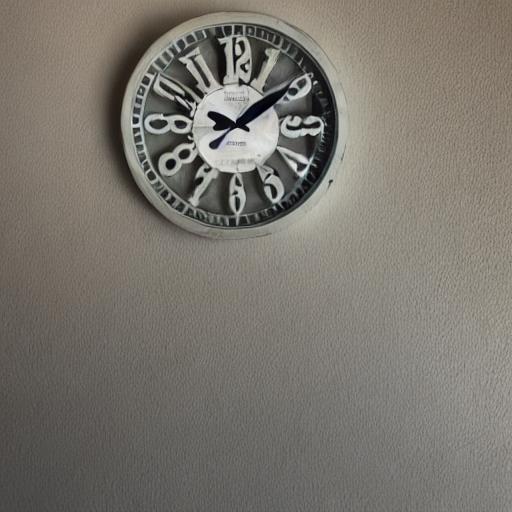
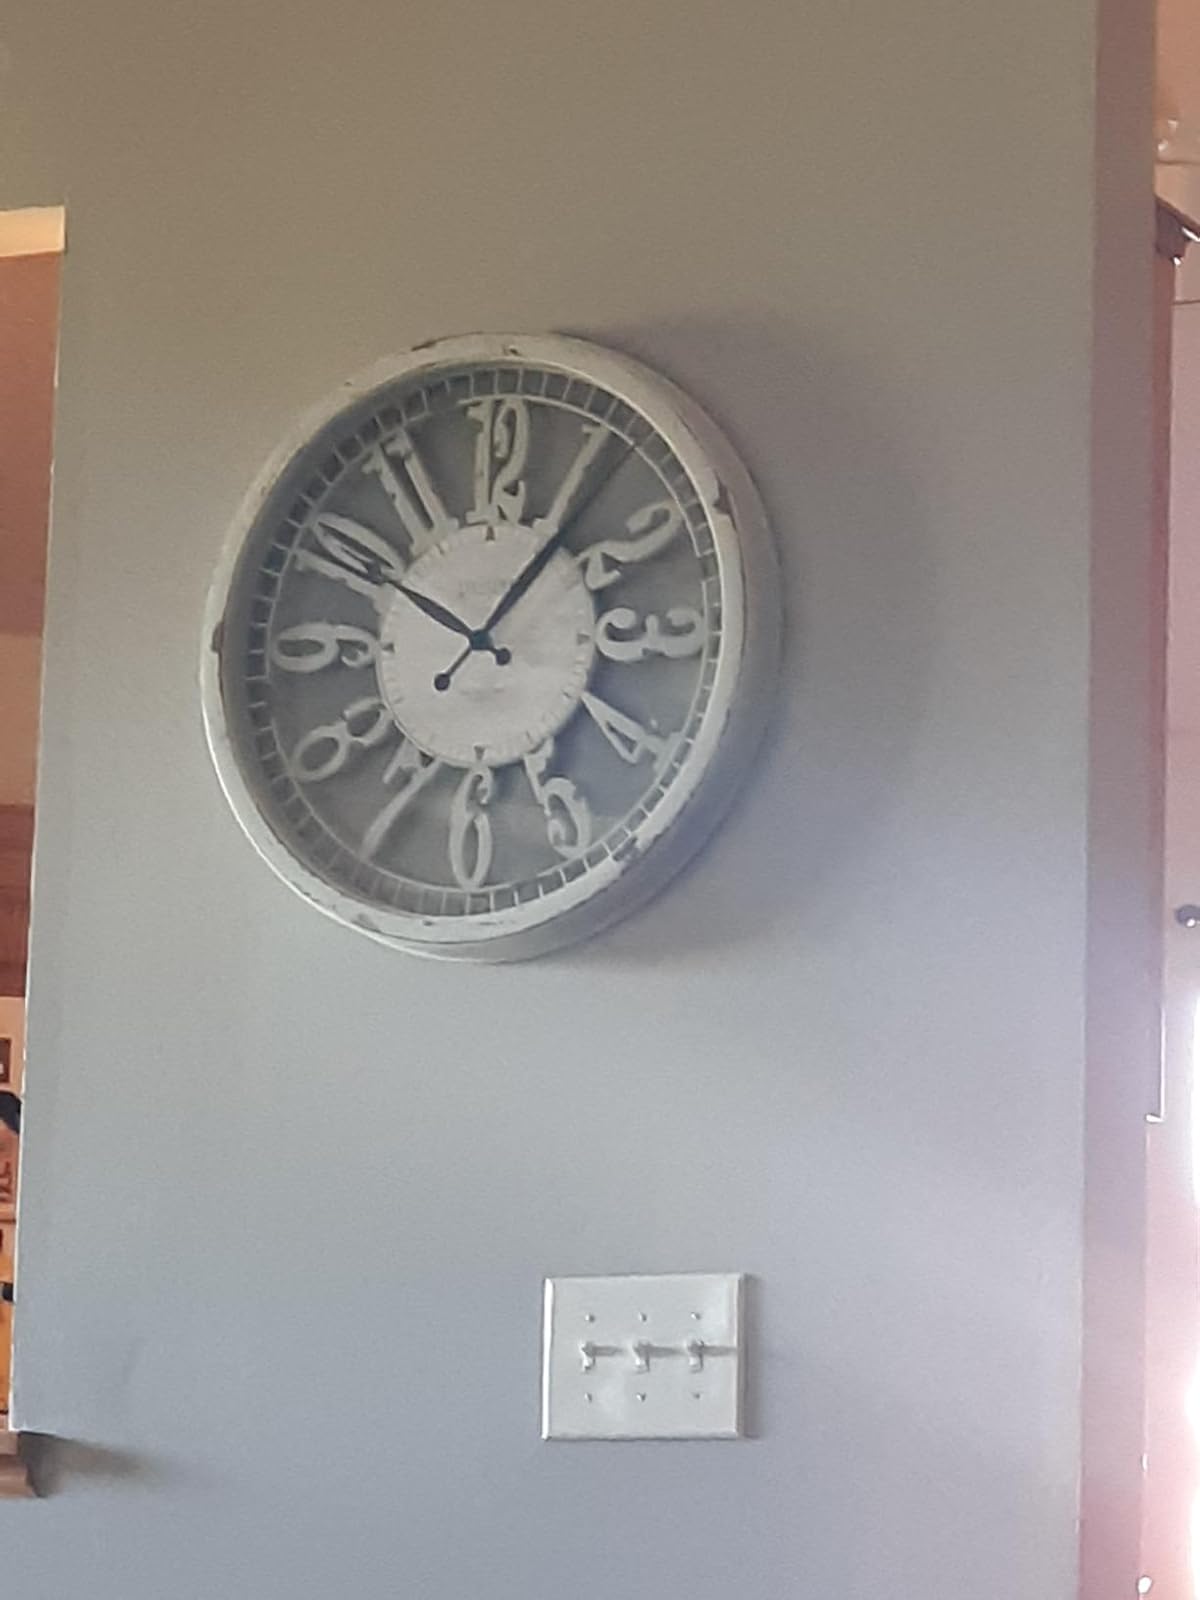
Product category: clock
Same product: no